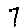
Label: 7